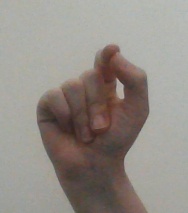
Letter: fa